Camera

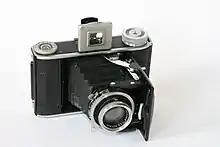
Folding camera

Twin-lens reflex cameras used a pair of nearly identical lenses: one to form the image and one as a viewfinder. The lenses were arranged with the viewing lens immediately above the taking lens. The viewing lens projects an image onto a viewing screen which can be seen from above. Some manufacturers such as Mamiya also provided a reflex head to attach to the viewing screen to allow the camera to be held to the eye when in use. The advantage of a TLR was that it could be easily focused using the viewing screen and that under most circumstances the view seen on the viewing screen was identical to that recorded on film. At close distances, however, parallax errors were encountered, and some cameras also included an indicator to show what part of the composition would be excluded.